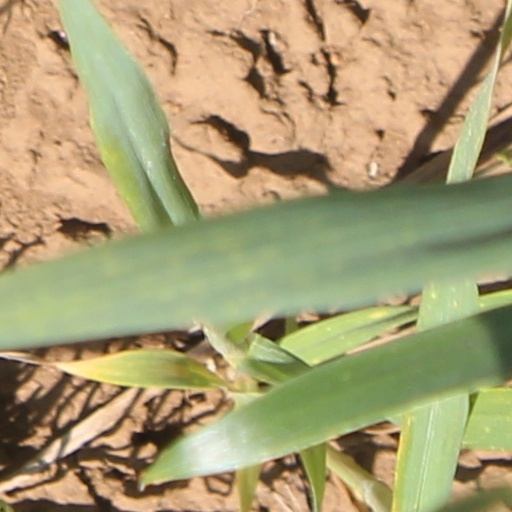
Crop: wheat